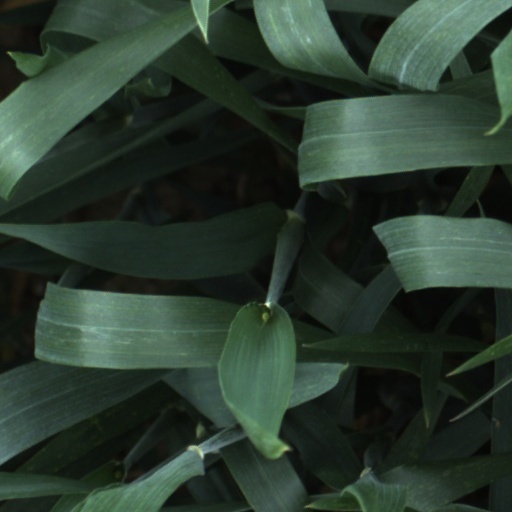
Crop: wheat